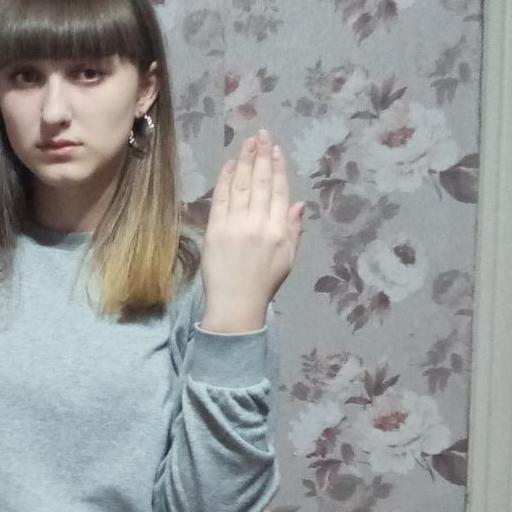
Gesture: stop_inverted